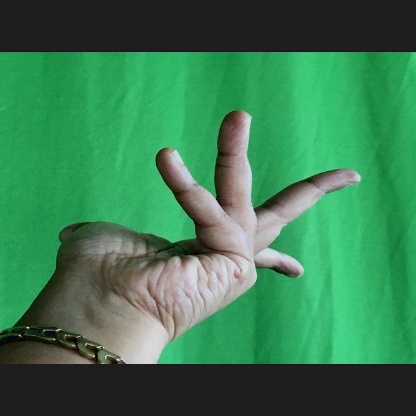
Mudra: Alapadmam